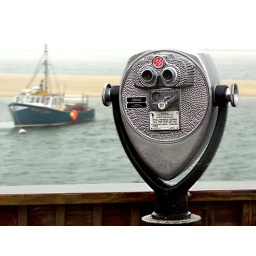
Viewing scope at the top of the fish pier in Chatham with boat in background.